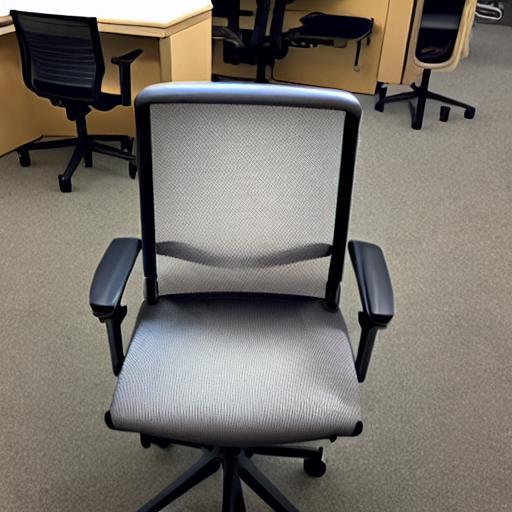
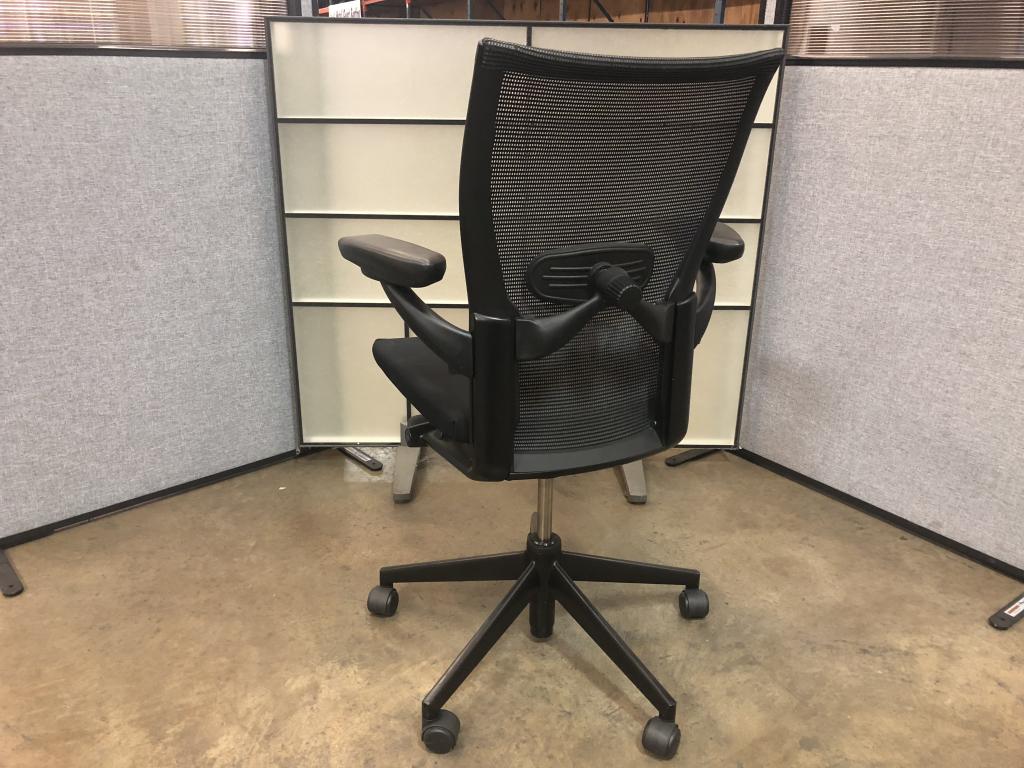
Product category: items_chair
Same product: no